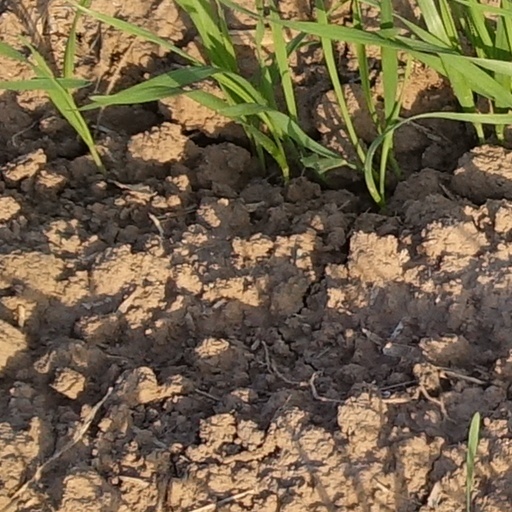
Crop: wheat